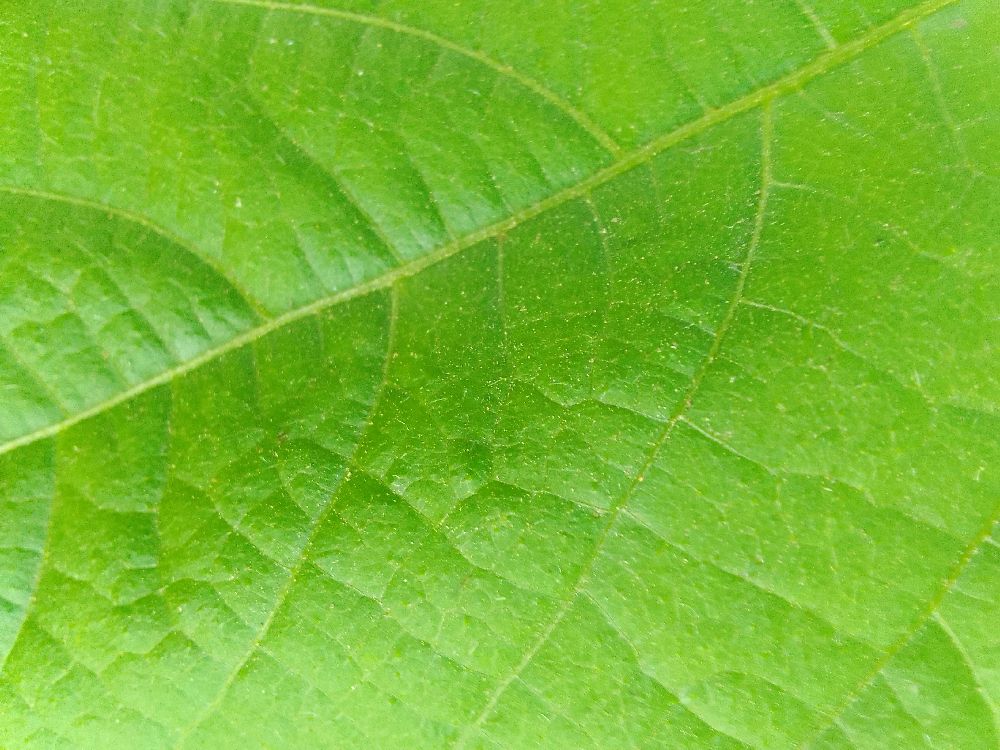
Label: healthy